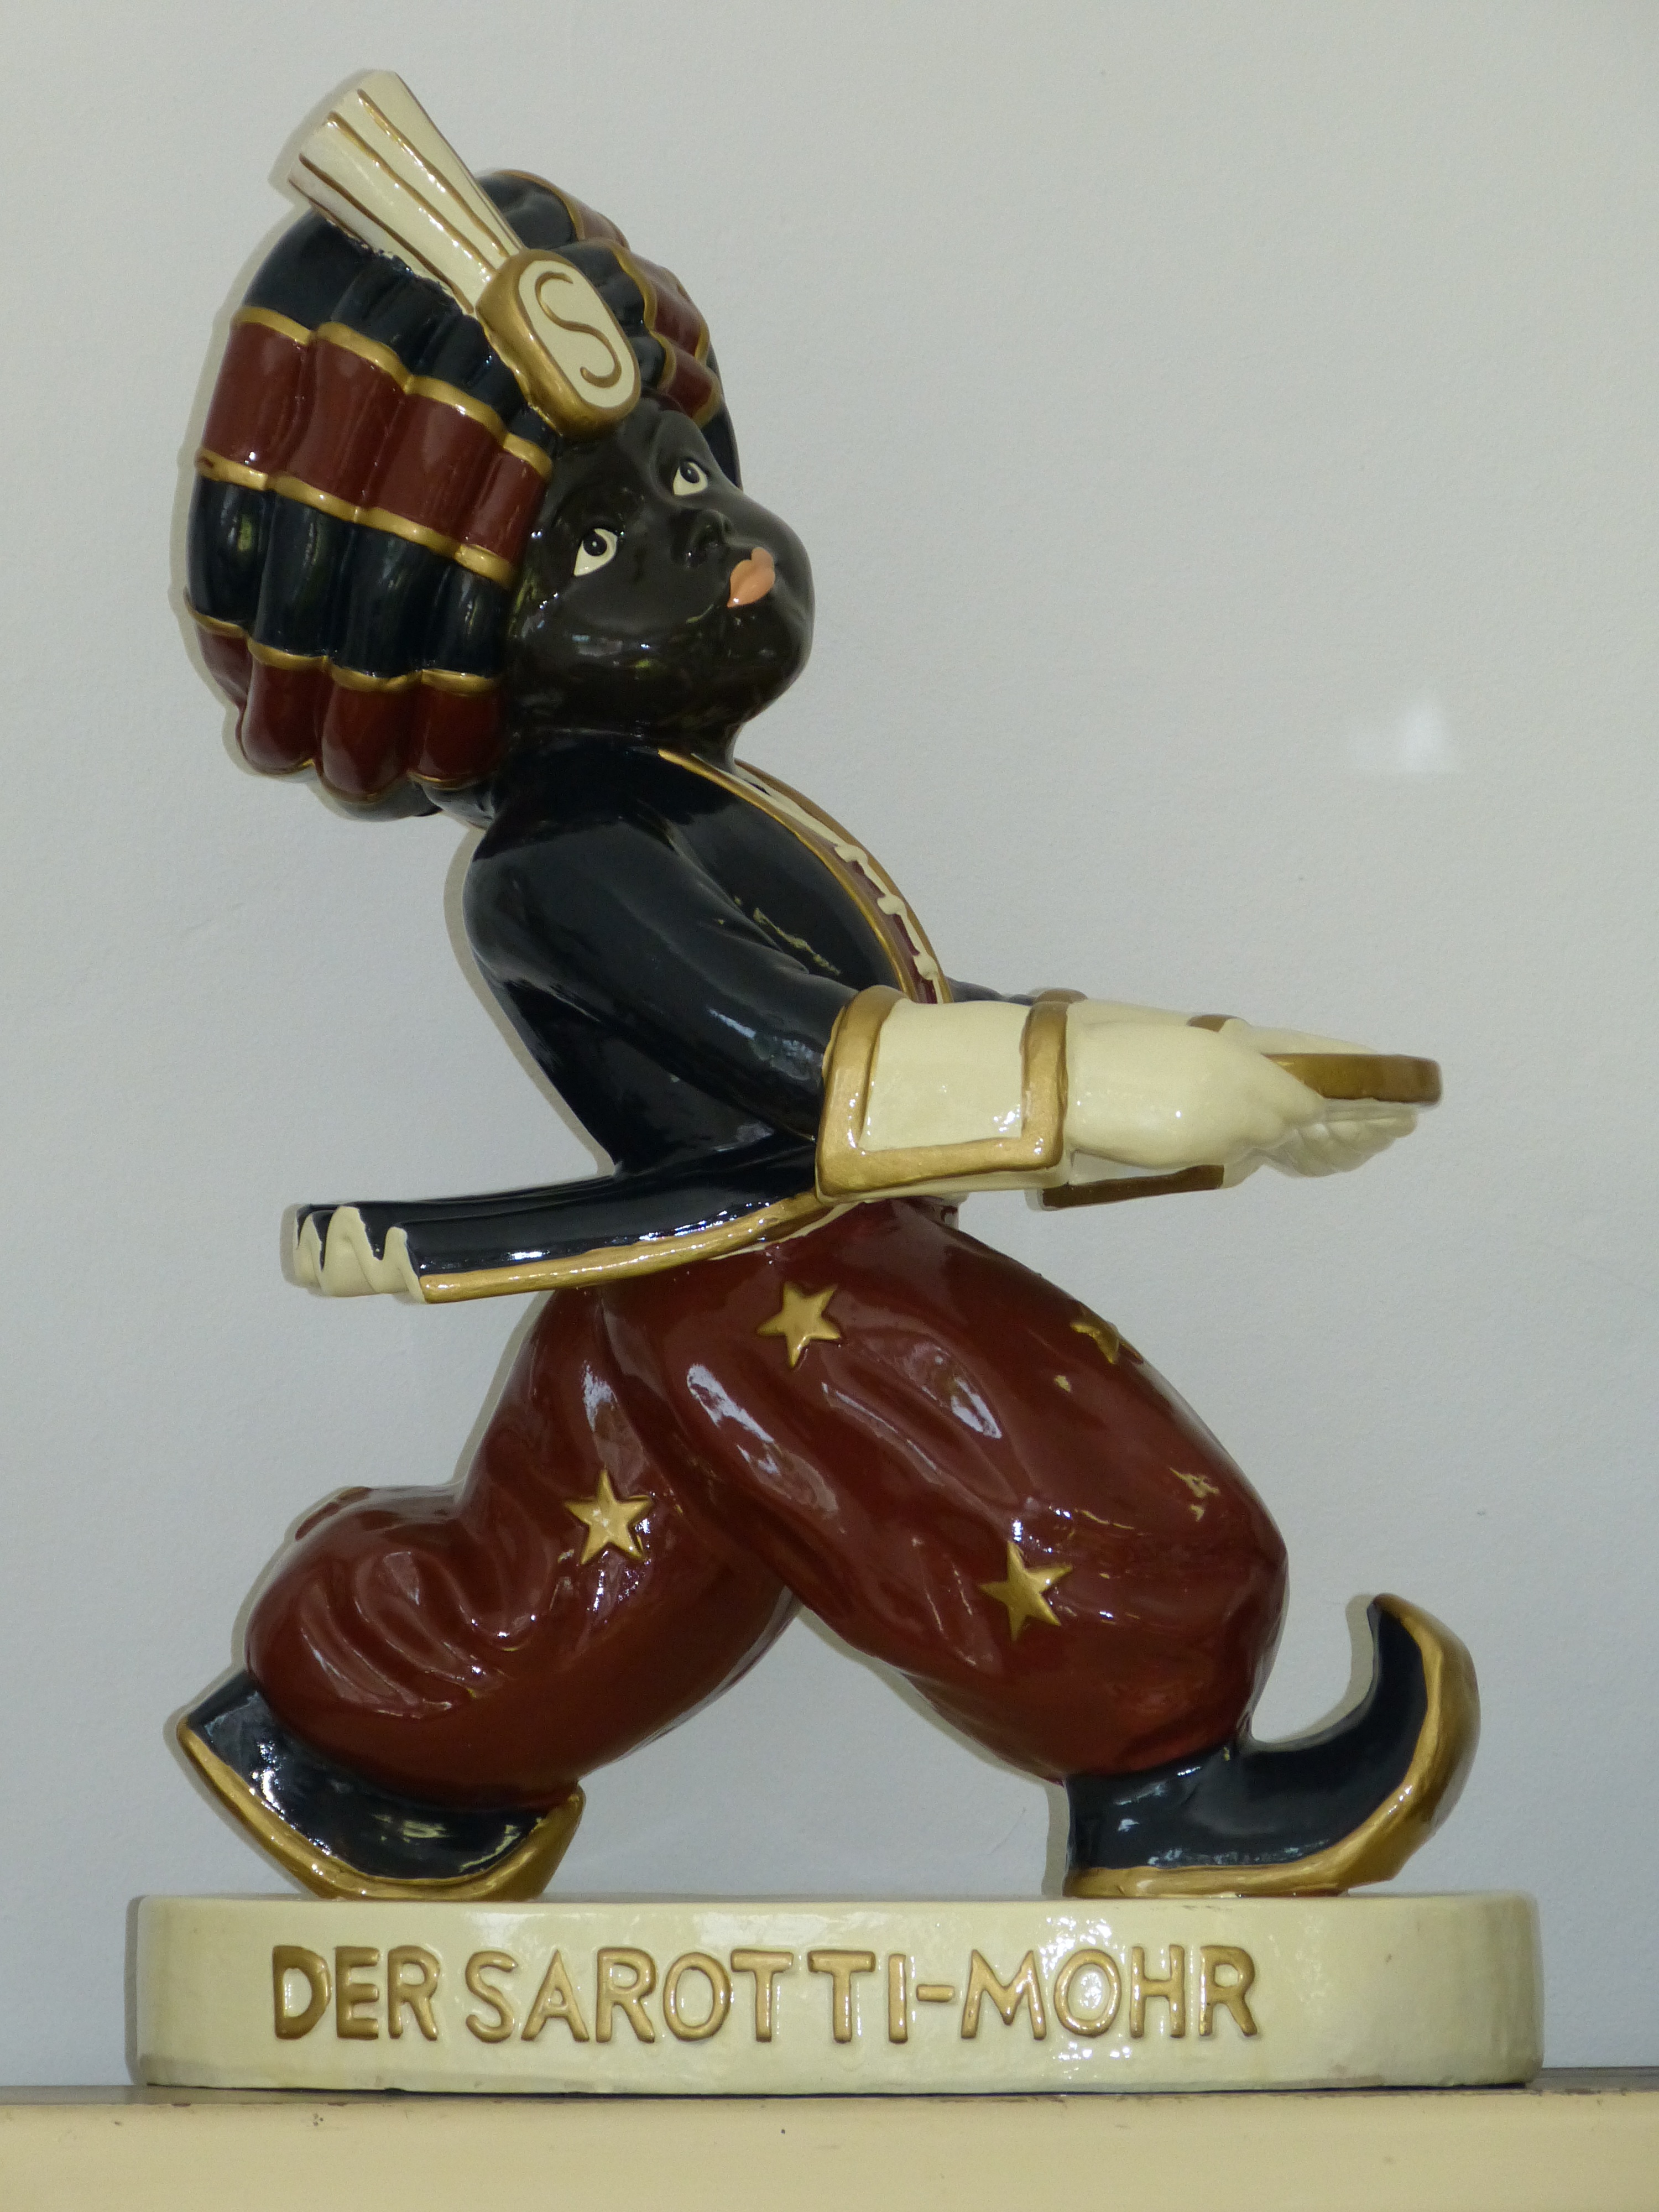
sweet, monument, statue, museum, chocolate, toy, delicious, sculpture, art, nutrition, figurine, candy, action figure, carving, historically, confectionery, delicacy, pastry shop, nibble, pastry chef, bronze sculpture, mohr, sarotti mohr